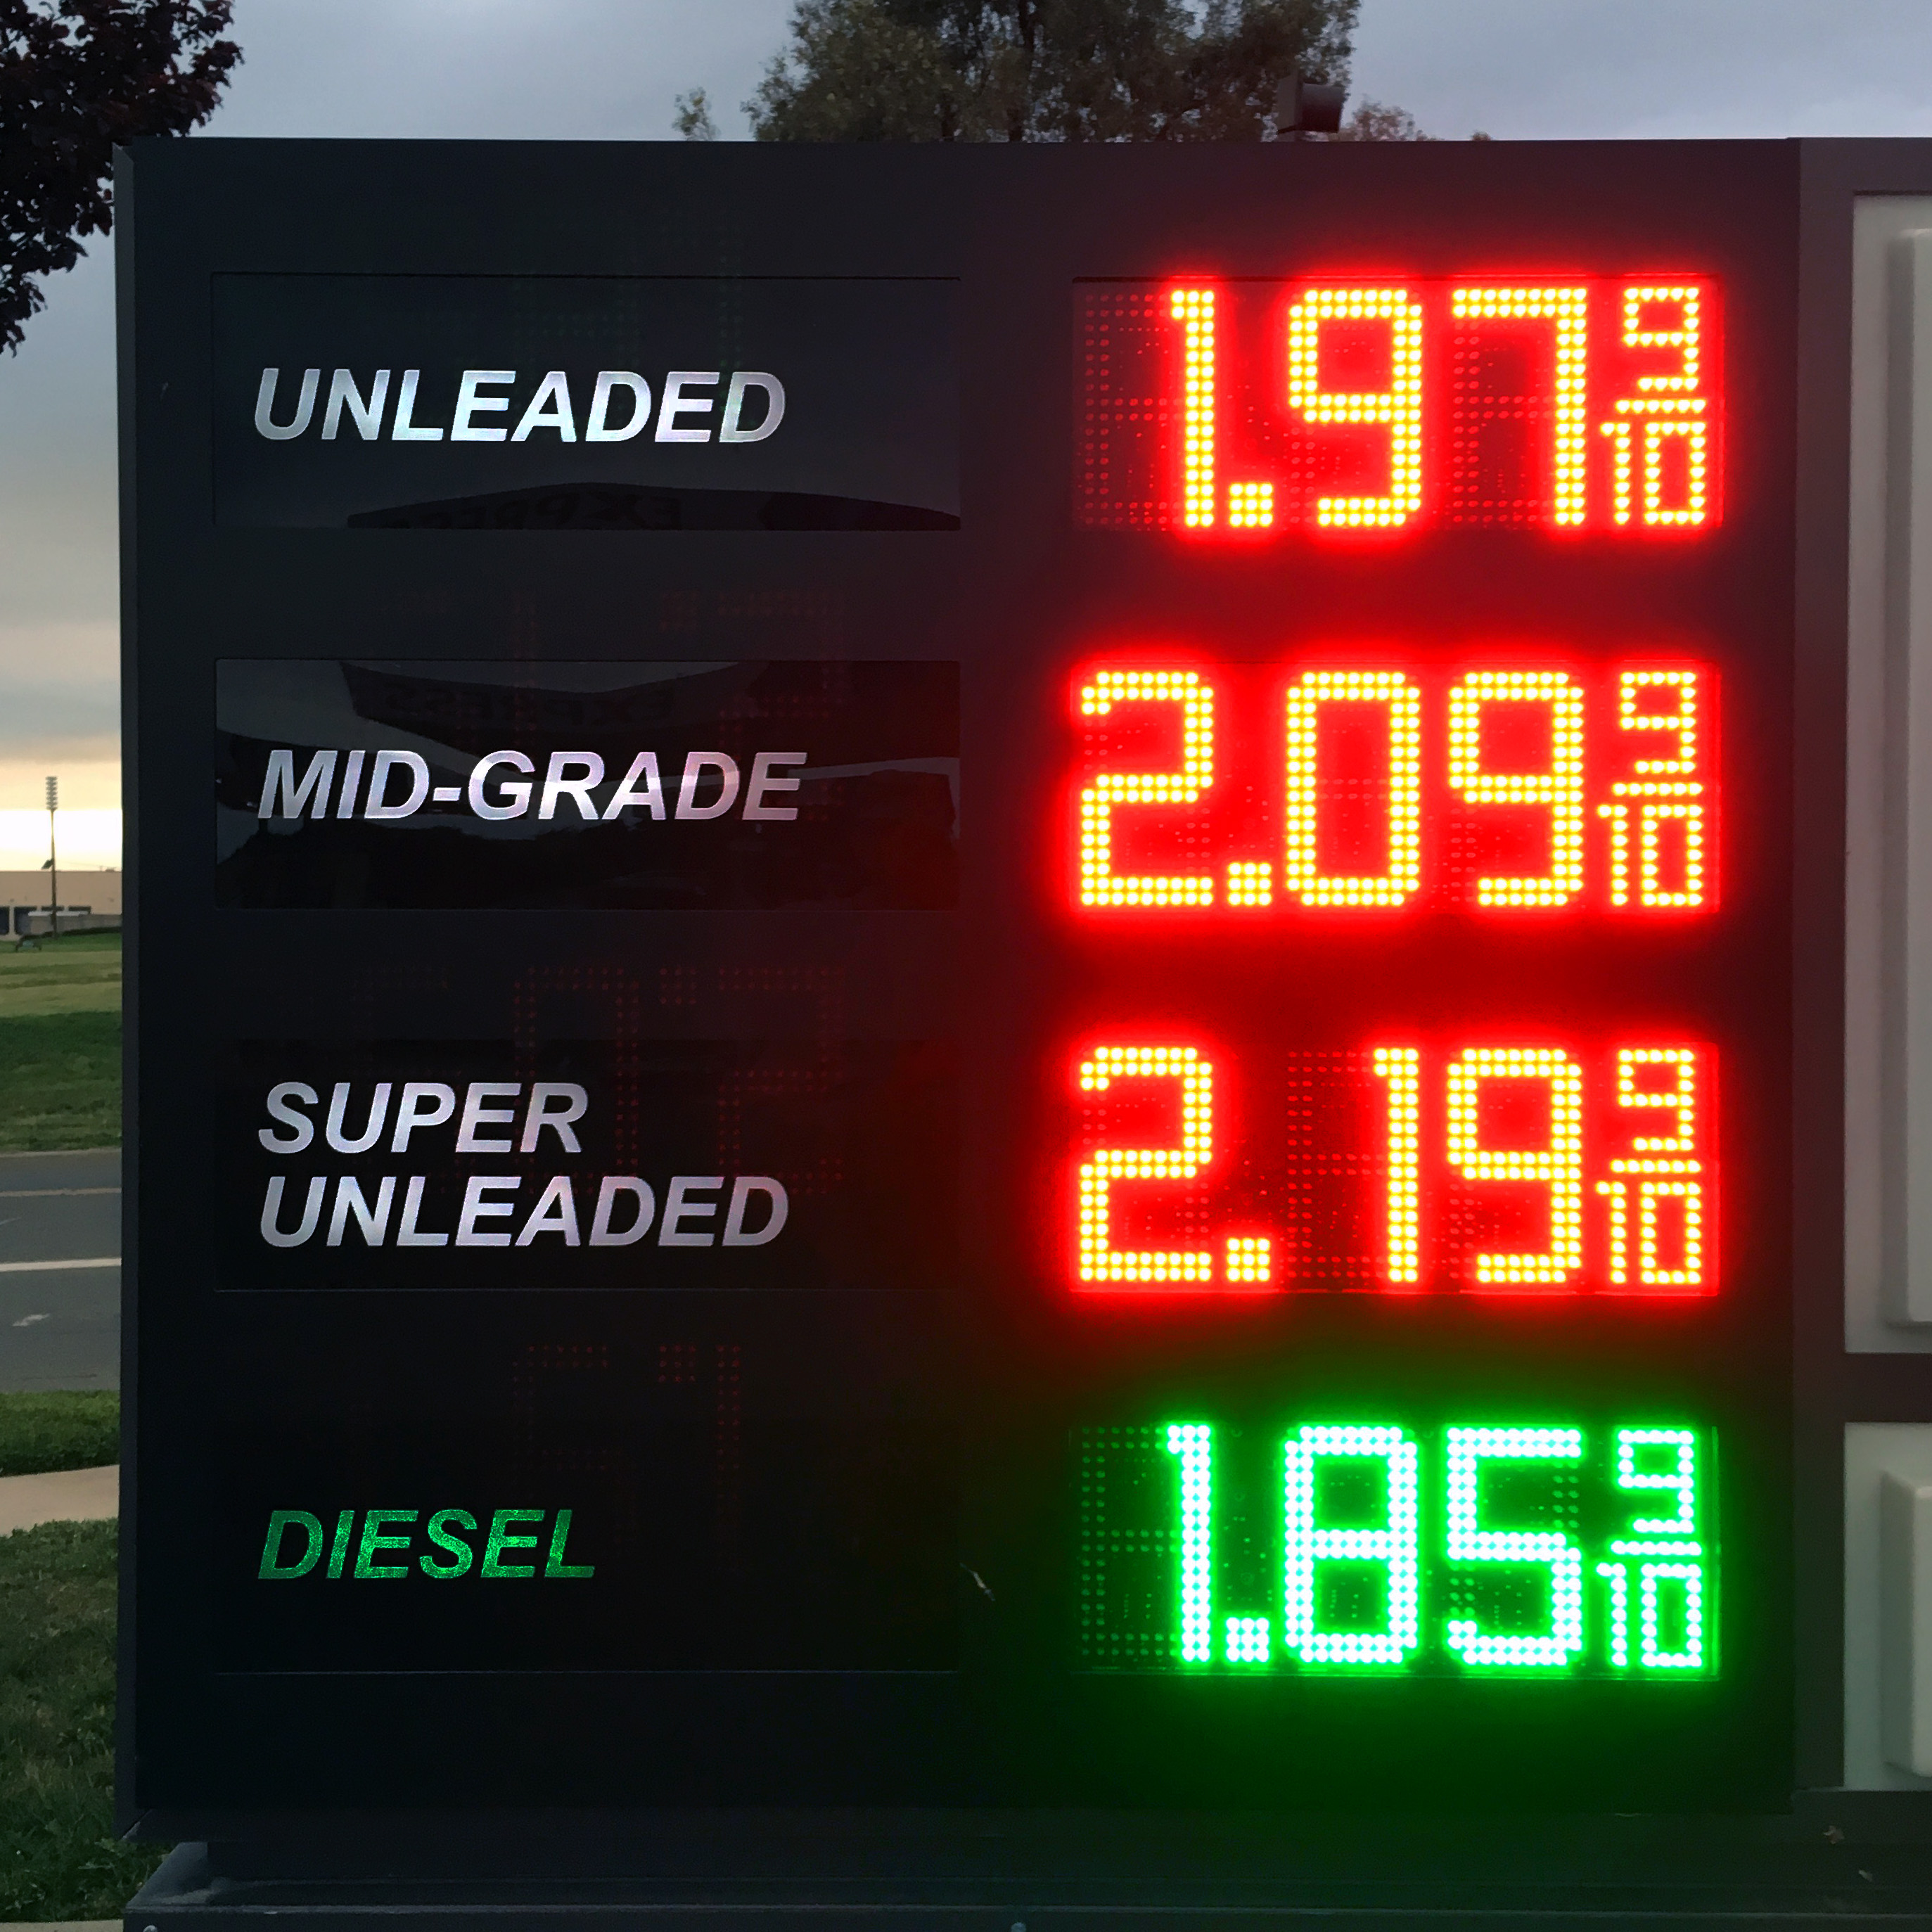
technology, sign, signage, neon sign, 2016, led, gasstation, oil, petrol, 366, scoreboard, carbon, tankstelle, stationservice, servicestation, petrolstation, gasprice, petrolium, gasbar, estaci ndeservicio, cheapcarbon, fillingstaion, fuelsign, display device, vehicle registration plate, electronic signage, flat panel display, led display